Greek Muslims

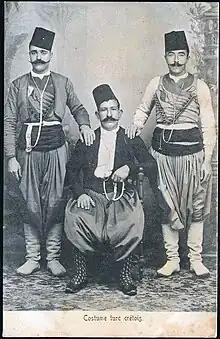
Cretan Muslims, 19th-20th century.

The term "Cretan Muslims" or "Cretan Turks" refers to Greek-speaking Muslims who arrived in Turkey after or slightly before the start of the Greek rule in Crete in 1908, and especially in the context of the 1923 agreement for the Exchange of Greek and Turkish Populations. Prior to their resettlement in Turkey, deteriorating communal relations between Cretan Greek Christians and Cretan Greek Muslims drove the latter to identify with Ottoman and later Turkish identity.